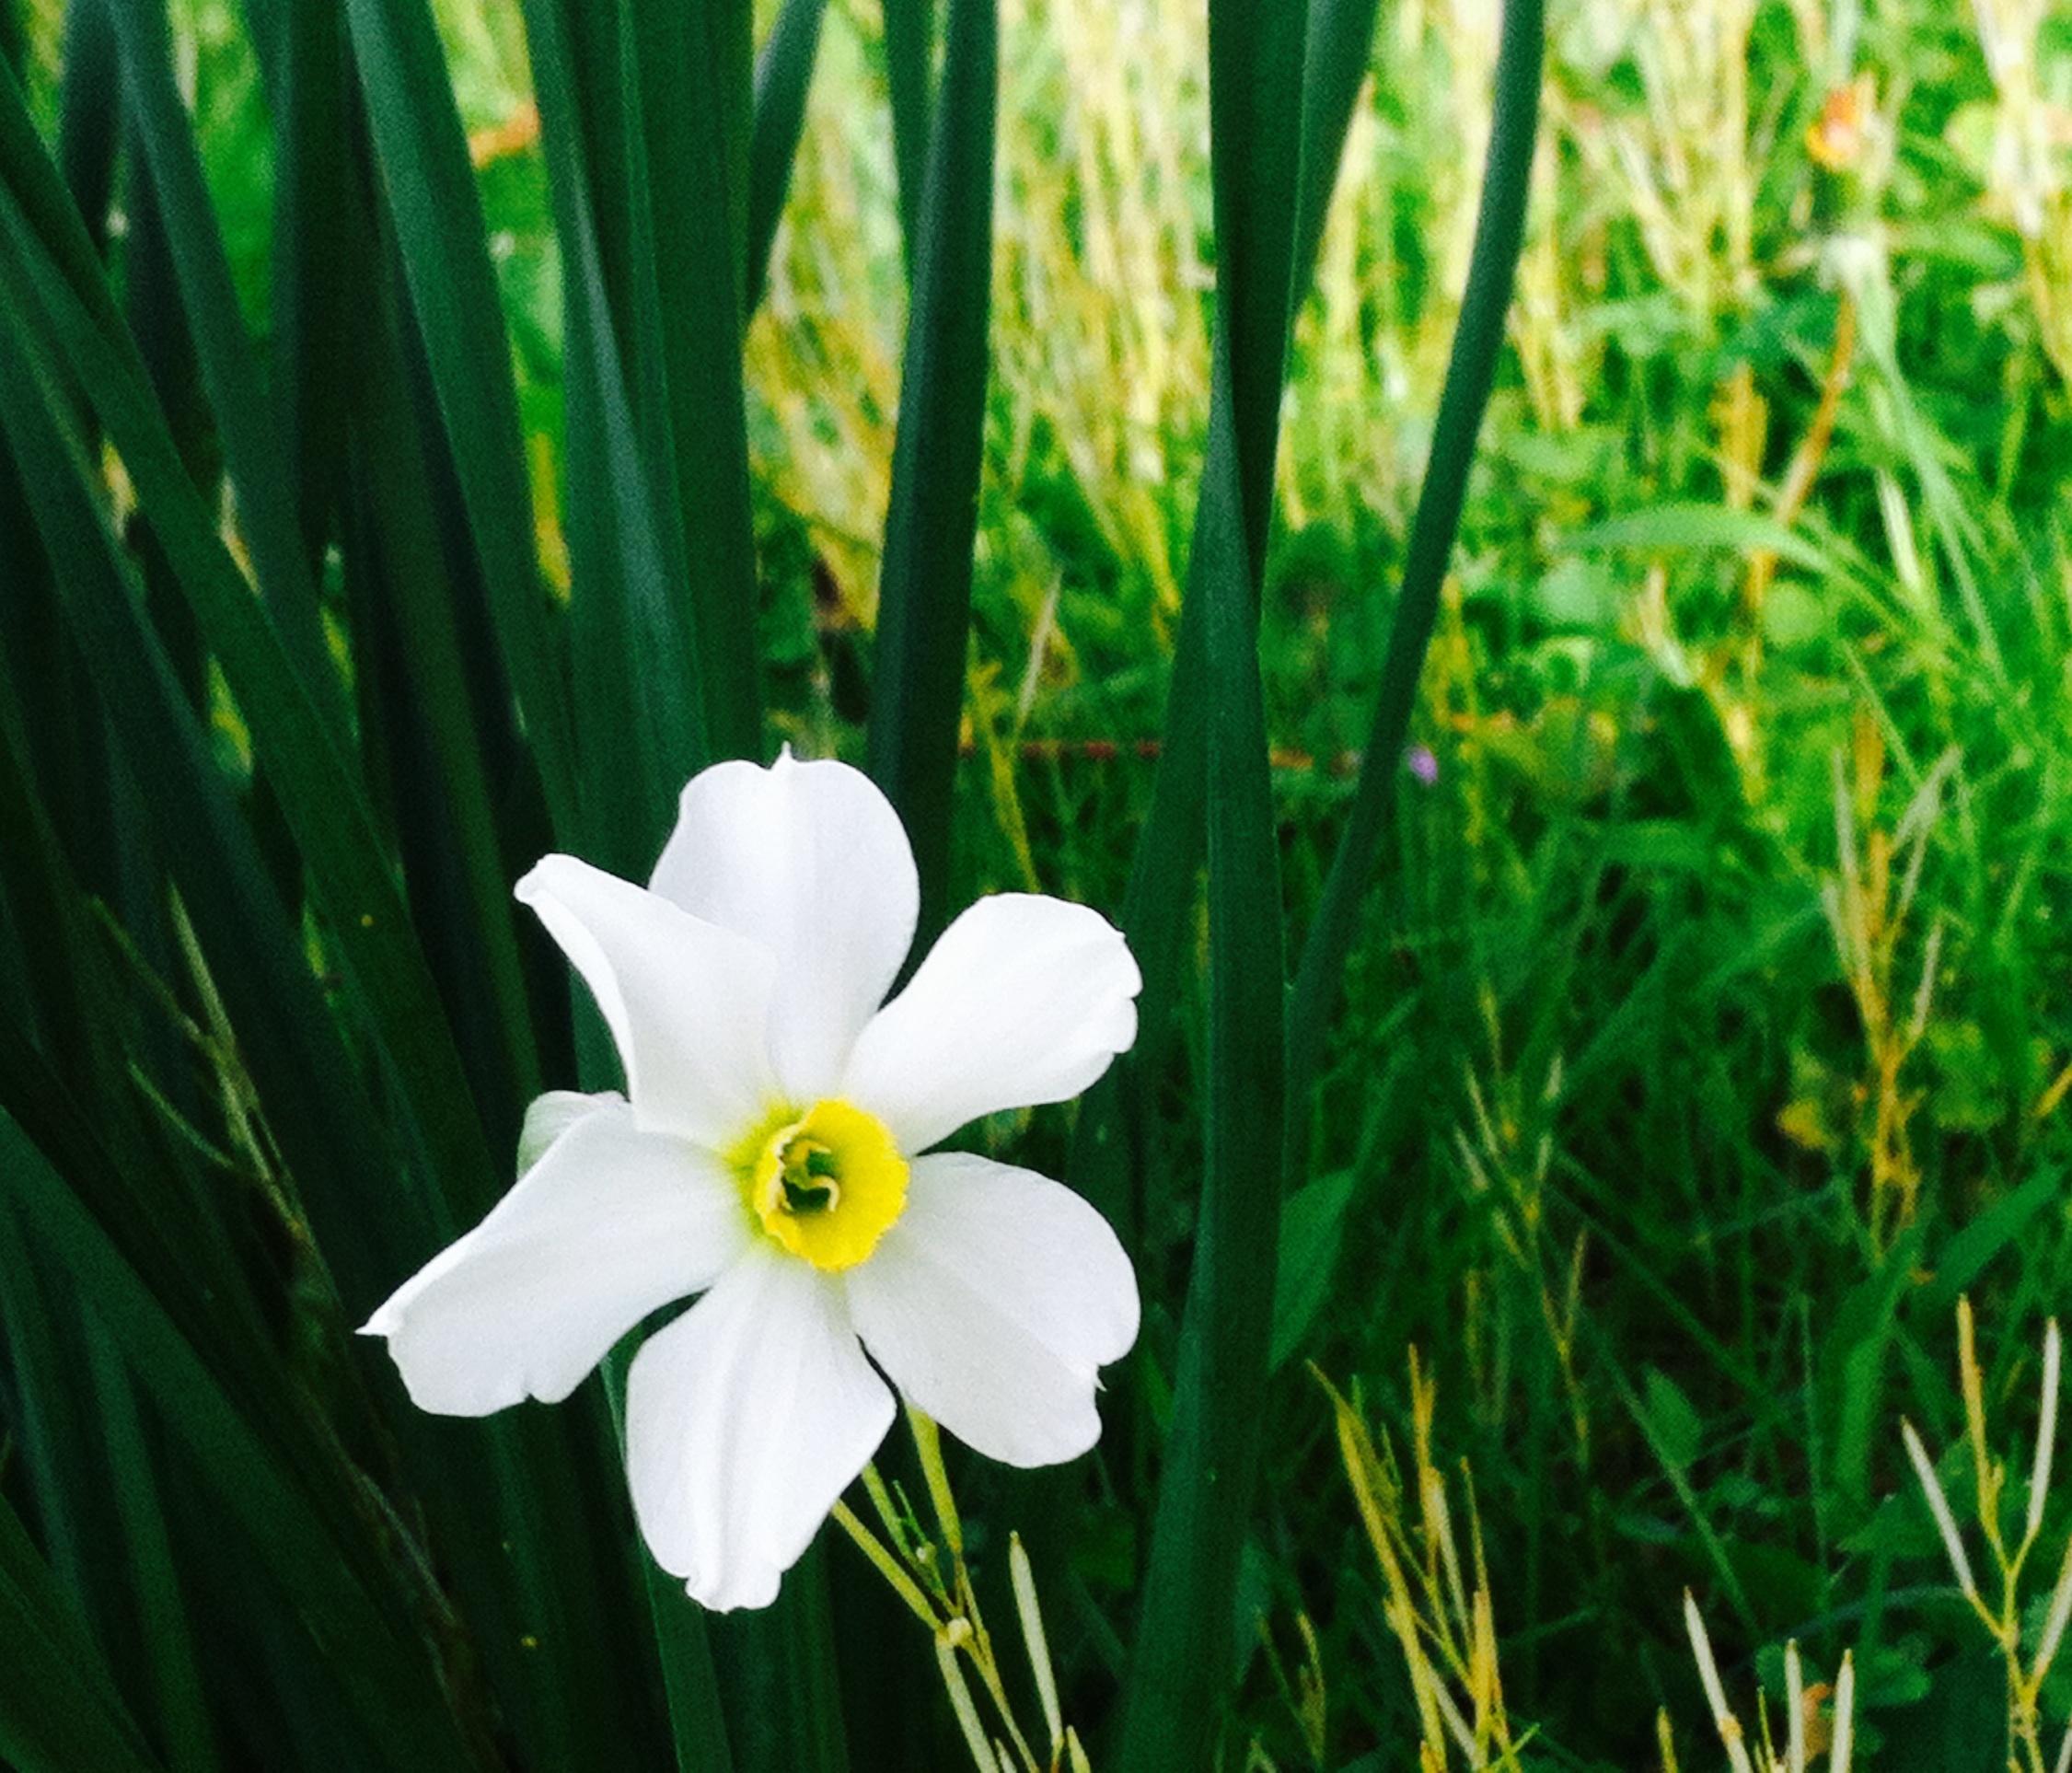
nature, grass, plant, field, lawn, meadow, flower, green, botany, flora, wildflower, narcissus, macro photography, flowering plant, grass family, plant stem, land plant